Camillian Hospital

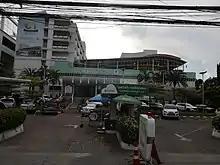
Camillian Hospital

Camillian Hospital (called also "San Camillo Hospital") - small private hospital in Bangkok (Thailand), founded by catholic missionaries - camillians in 1956 (earlier in 1952 camillians established another "San Camillo Hospital" in Ratchaburi Province). The hospital is located in Watthana district and has general practice and special care facilities.